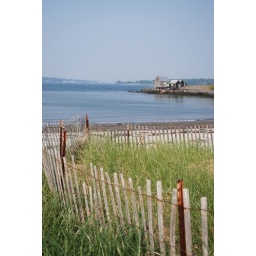
Hazy day at Willard beach in South Portland, Maine due to the Canadian forest fires up in Quebec.